AmeriServ Financial

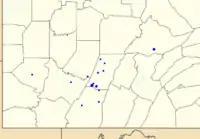
AmeriServ branch footprint in southwest Pennsylvania.

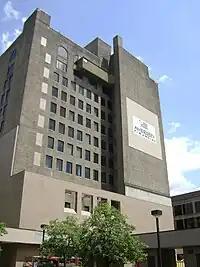
2008 photo of Ameriserv Financial headquarters building in Johnstown, Pennsylvania, on the corner of Main and Franklin Streets.

AmeriServ Financial, Inc. is a bank holding company based in Johnstown, Pennsylvania. It operates AmeriServ Financial Bank, AmeriServ Trust and Financial Services Company, and AmeriServ Life Insurance Company. The bank operates 16 automated teller machines.